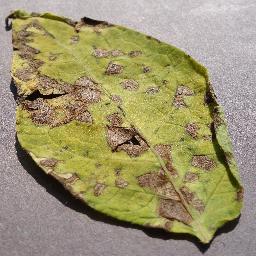
Label: Potato___Early_blight